Francisco Bilbao

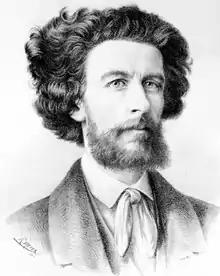

Francisco Bilbao Barquín (19 January 1823 – 9 February 1865) was a Chilean writer, philosopher and liberal politician.